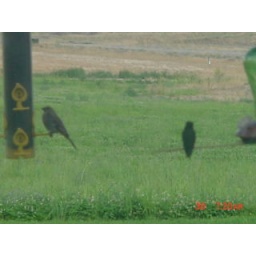
We enjoy birds and provide them feed and water under the arbor